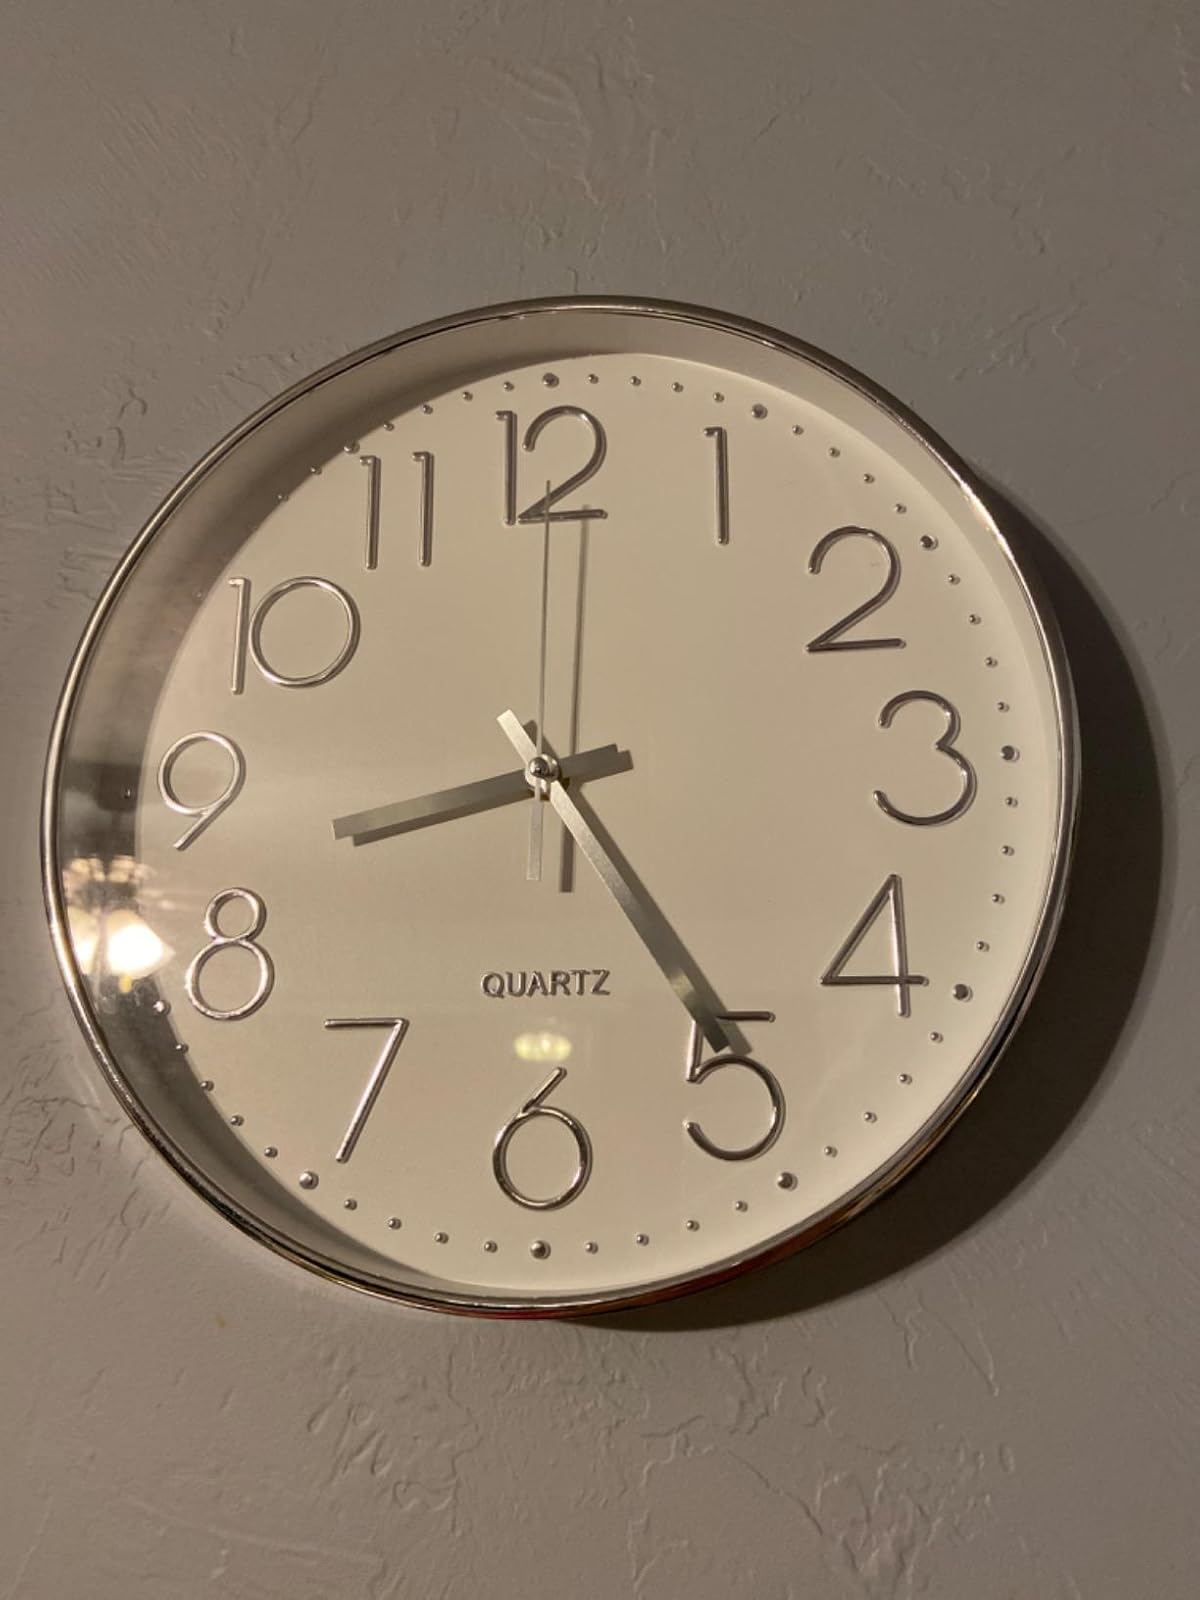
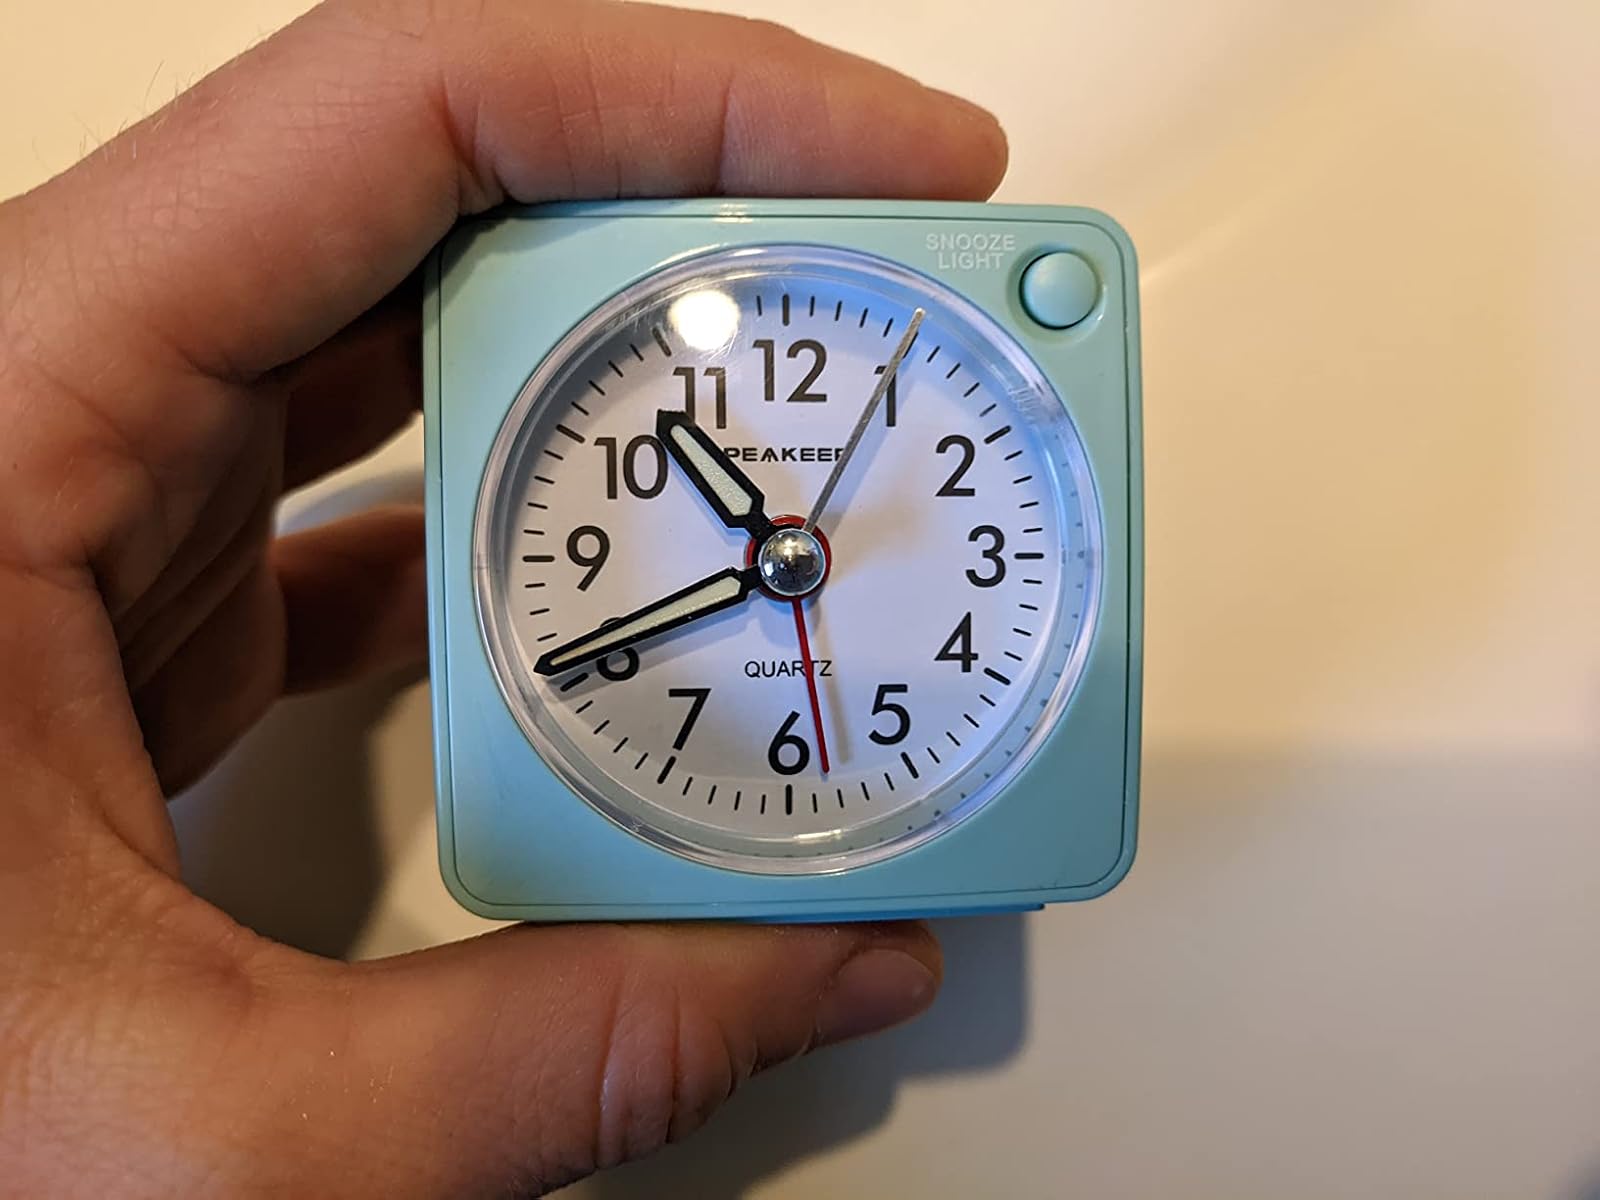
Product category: clock
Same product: no